Perpignan

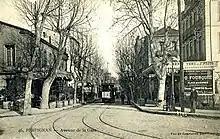
Perpignan c. 1905

In 1344 Peter IV of Aragon annexed the Kingdom of Majorca and Perpignan once more became part of the Principality of Catalonia. A few years later it lost approximately half of its population to the Black Death. It was attacked and occupied by Louis XI of France in 1463; a violent uprising against French rule in 1473 was harshly put down after a long siege, but in 1493 Charles VIII of France, wishing to conciliate Castile in order to free himself to invade Italy, restored it to Ferdinand II of Aragon.